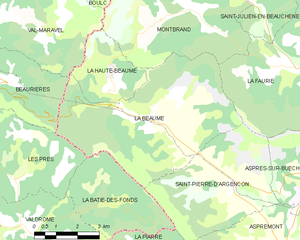
Carte des communes françaises: La Beaume